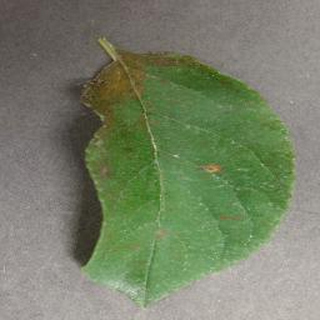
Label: apple_cedar_apple_rust